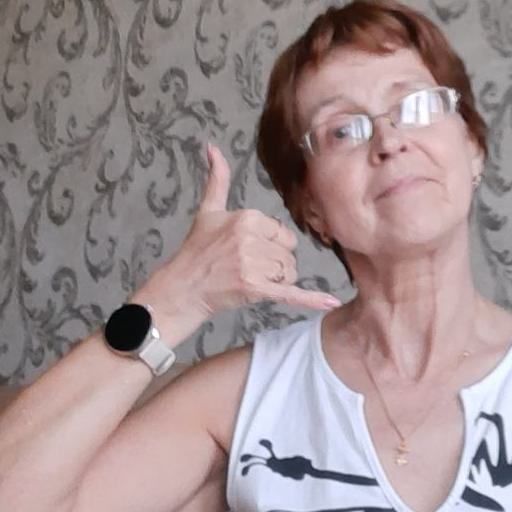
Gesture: call